Mikhail Miloradovich

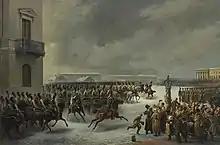
Rebellion on Senate Square,

In the summer of 1823, Alexander I issued a secret manifest excluding Constantine from the order of succession and making Nicholas heir presumptive to the throne. Historians argue as to whether or not Miloradovich had been formally made aware of Alexander's decision. Only three men – Aleksey Arakcheyev, Alexander Golitsyn, and Archbishop Filaret – definitely knew the contents and whereabouts of the manifest; neither Constantine nor Nicholas knew the whole story.